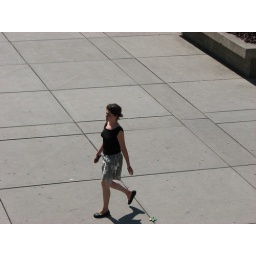
Some girl walking by City HallAugust 16, 2007Toronto, Ontario